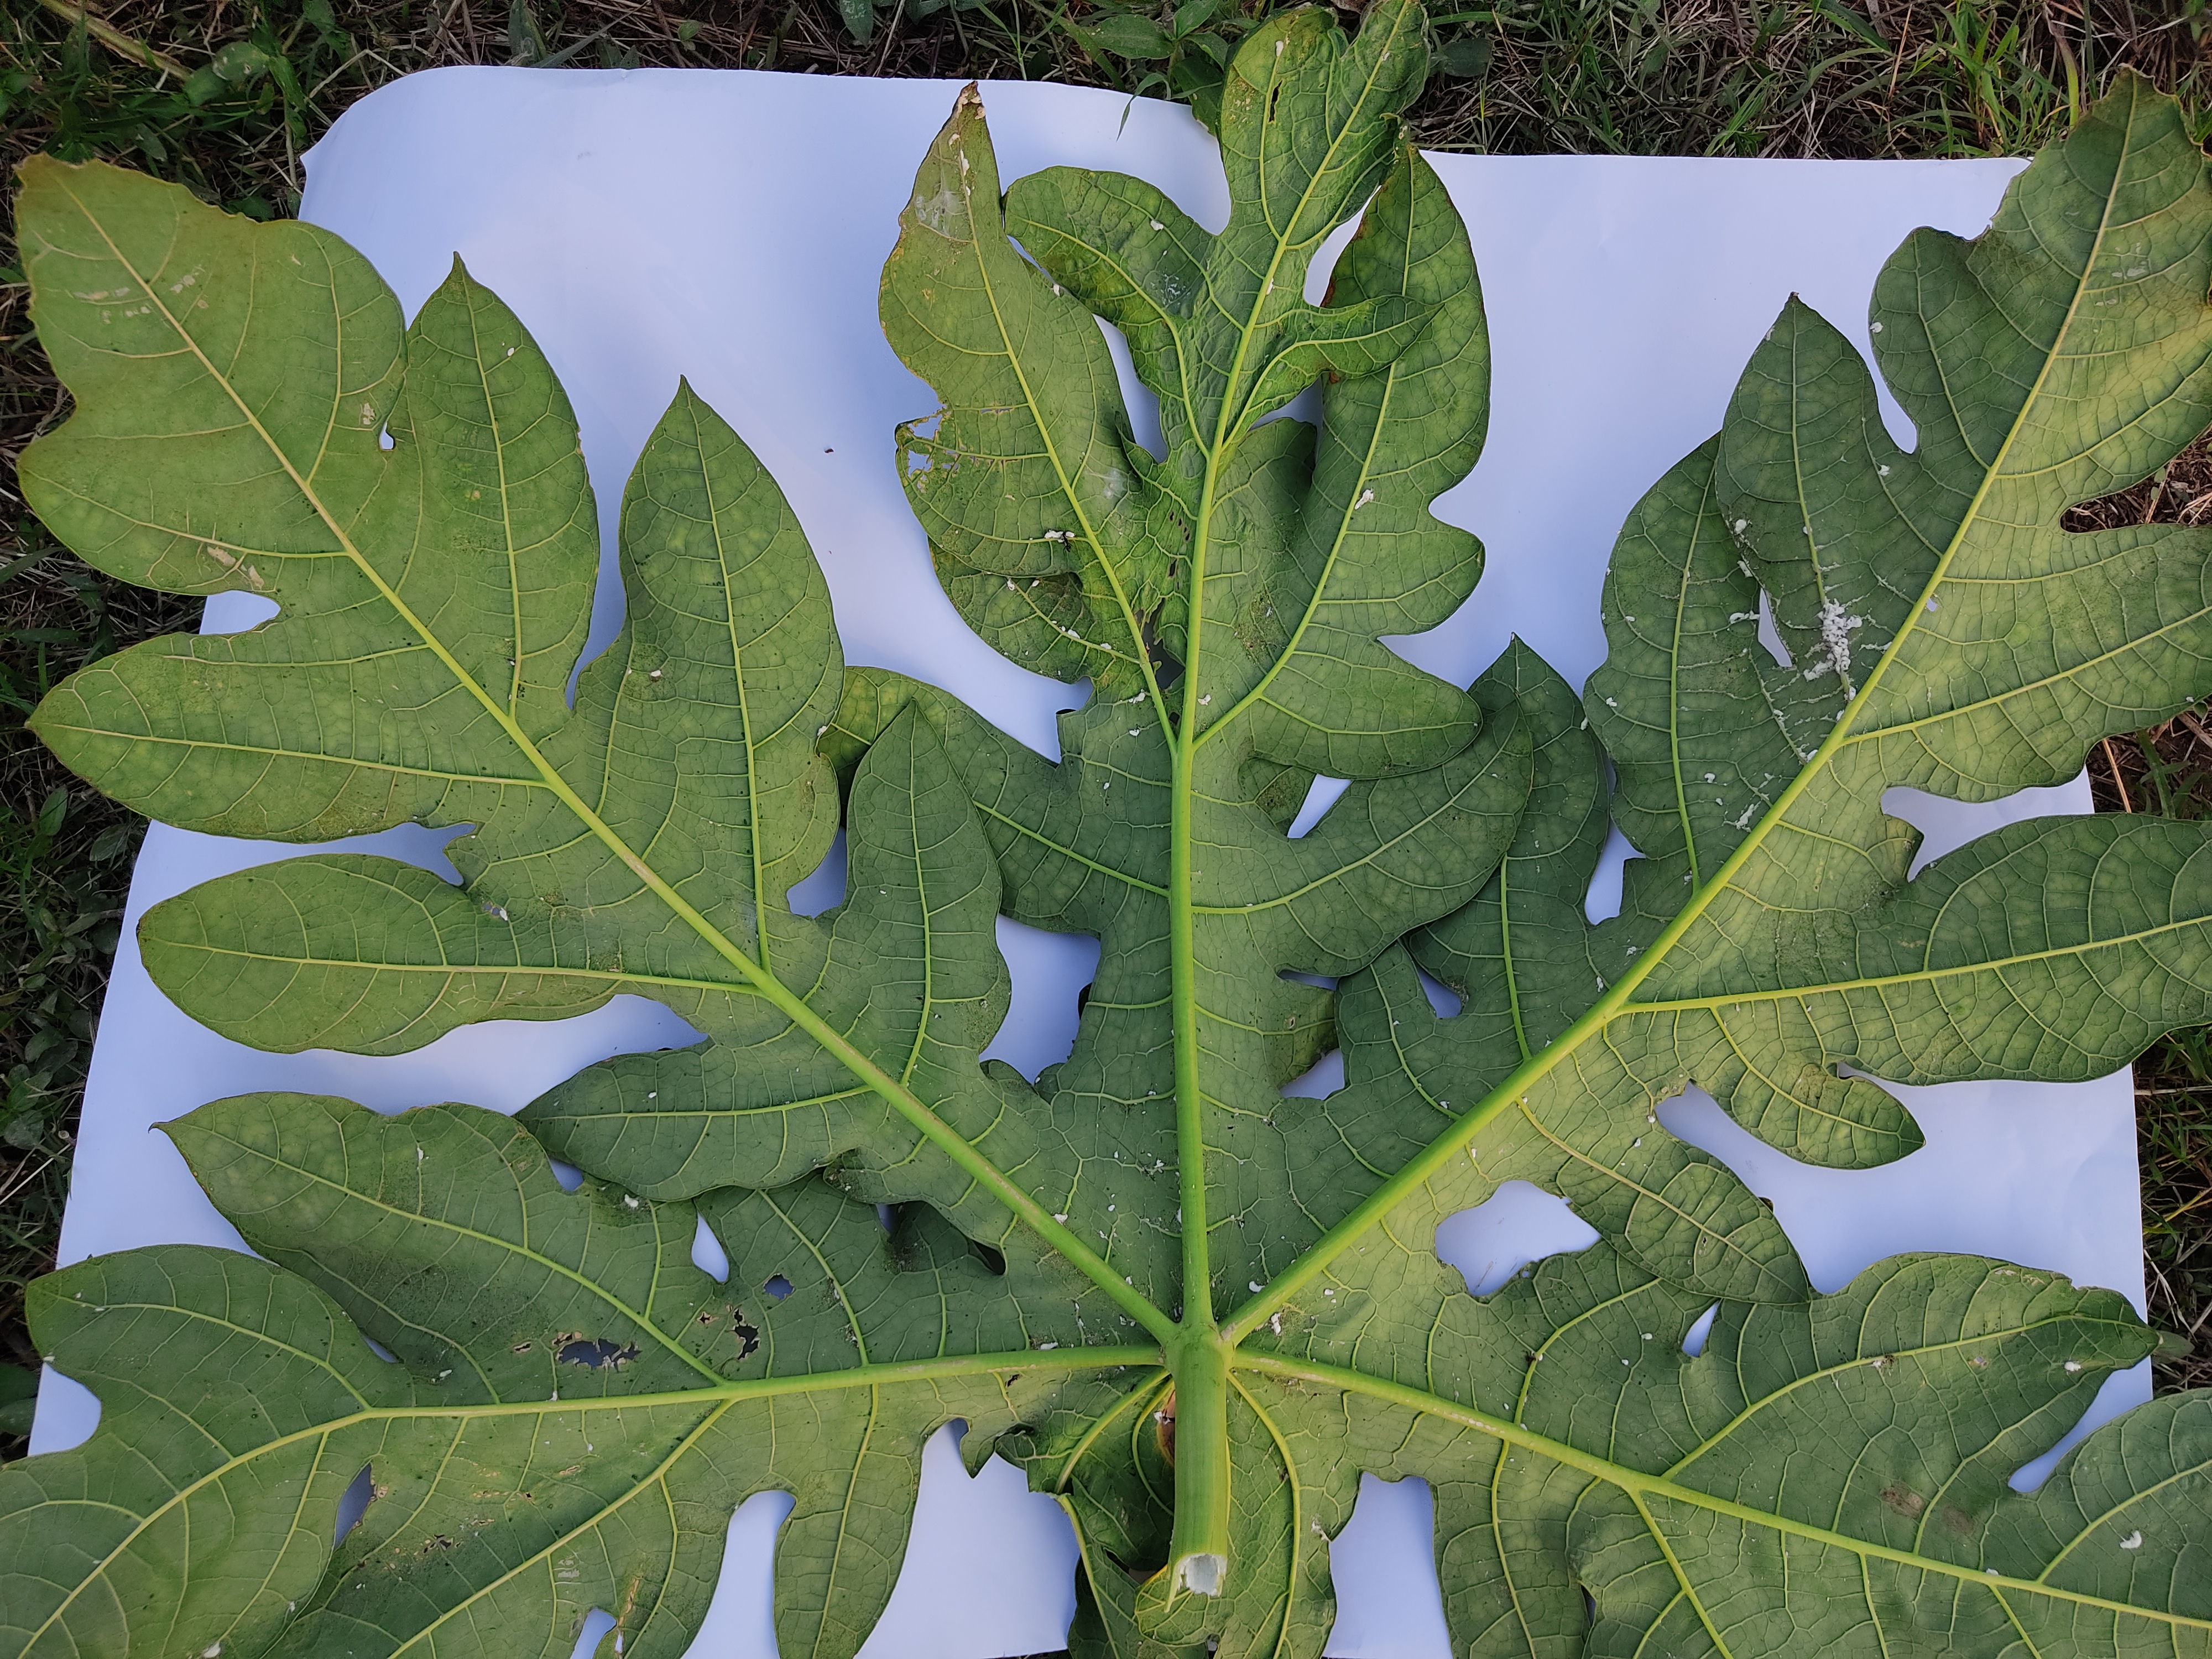
Label: Mealybug